The Troika (Kuala Lumpur)

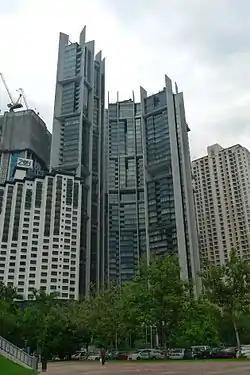
The Troika (at center), viewed from KLCC Park.

The Troika is a three-tower, luxury condominium development in Kuala Lumpur, Malaysia, located at the corner of Jalan Binjai and Persiaran KLCC, opposite PNB Darby Park, behind Menara Citibank and Intercontinental Hotel.